Pakistan Navy

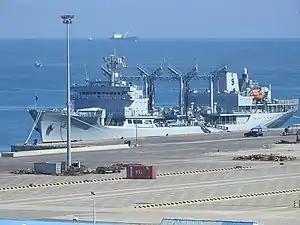
in Colombo Harbour, Sri Lanka in 2017

The names of the commissioned warship and noncombat vessels of the Pakistan Navy are prefixed with the capital letters "PNS"— the Pakistan Navy Ship. The naming convention of the ship are selected by the Ministry of Defense, often honouring the important people or places in the history of Pakistan, and then commissioned by the President of Pakistan.